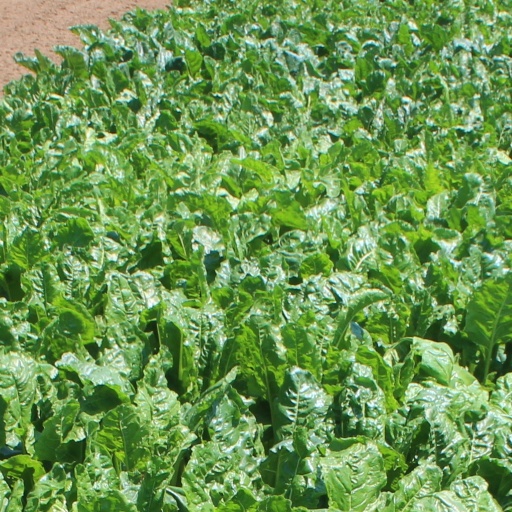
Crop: sugar beet